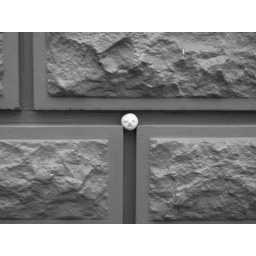
in a wall on a side street in Wellington